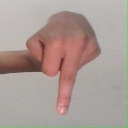
अक्षर: प